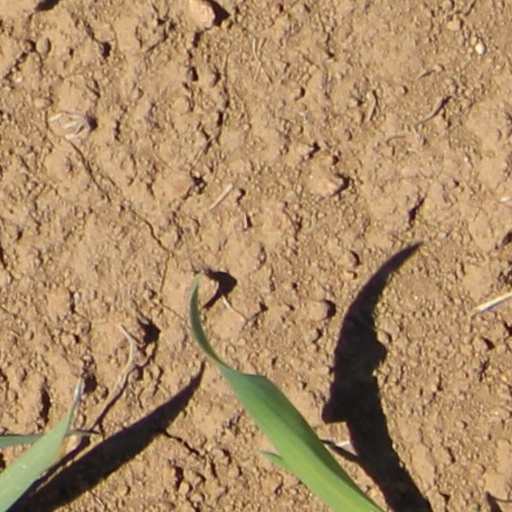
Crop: wheat